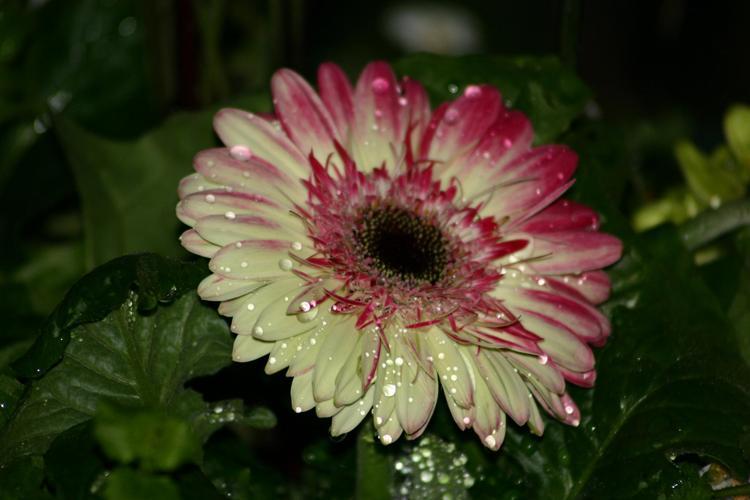
Label: barbeton daisy